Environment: real
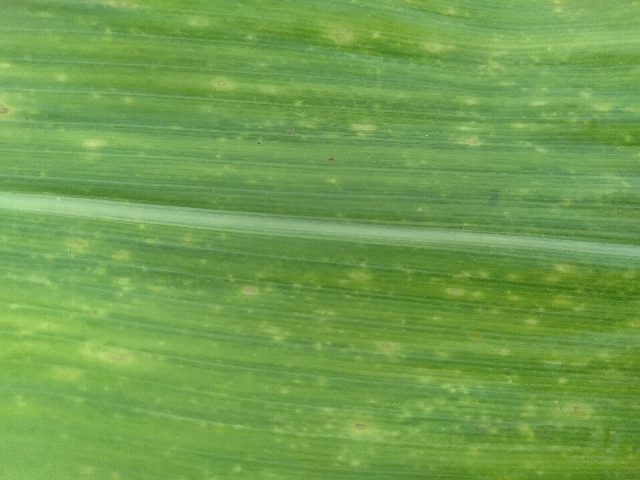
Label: lethal_necrosis